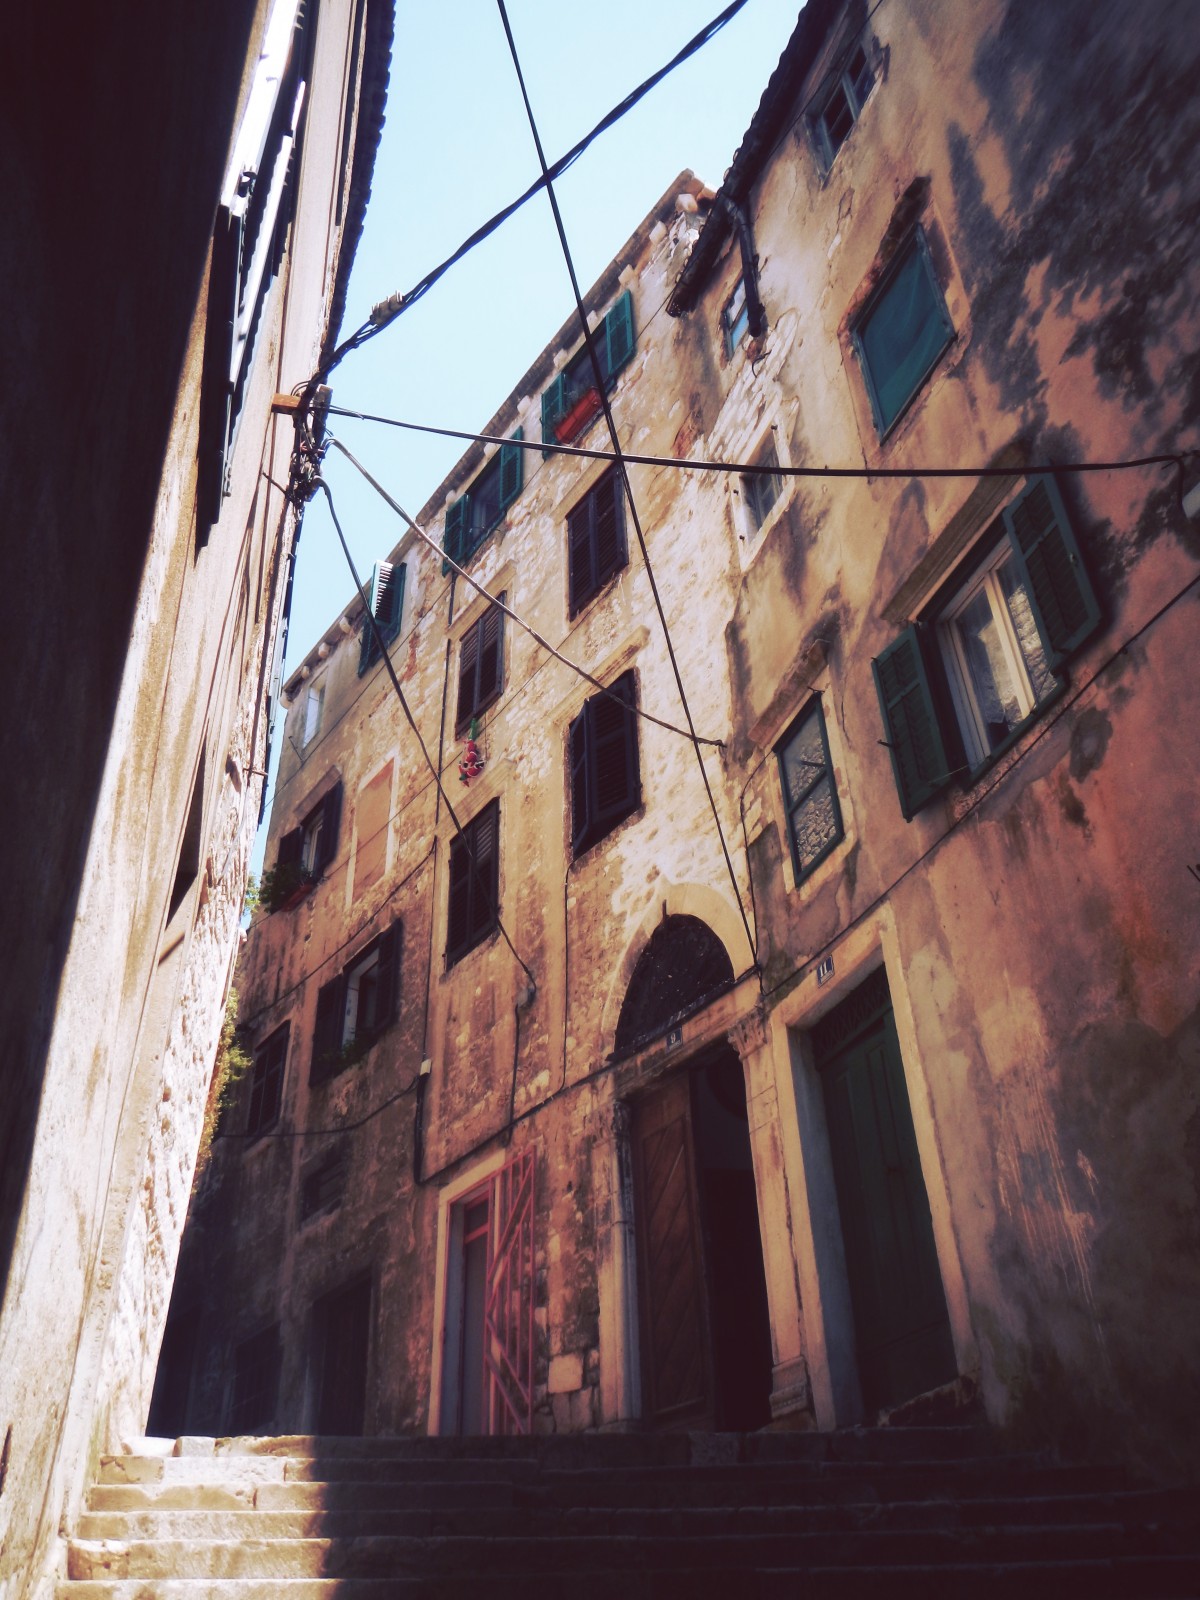
Tags: wood, house, window, town, building, city, wall, wire, color, facade, photograph, image